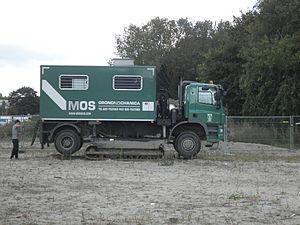
mécanique des sols